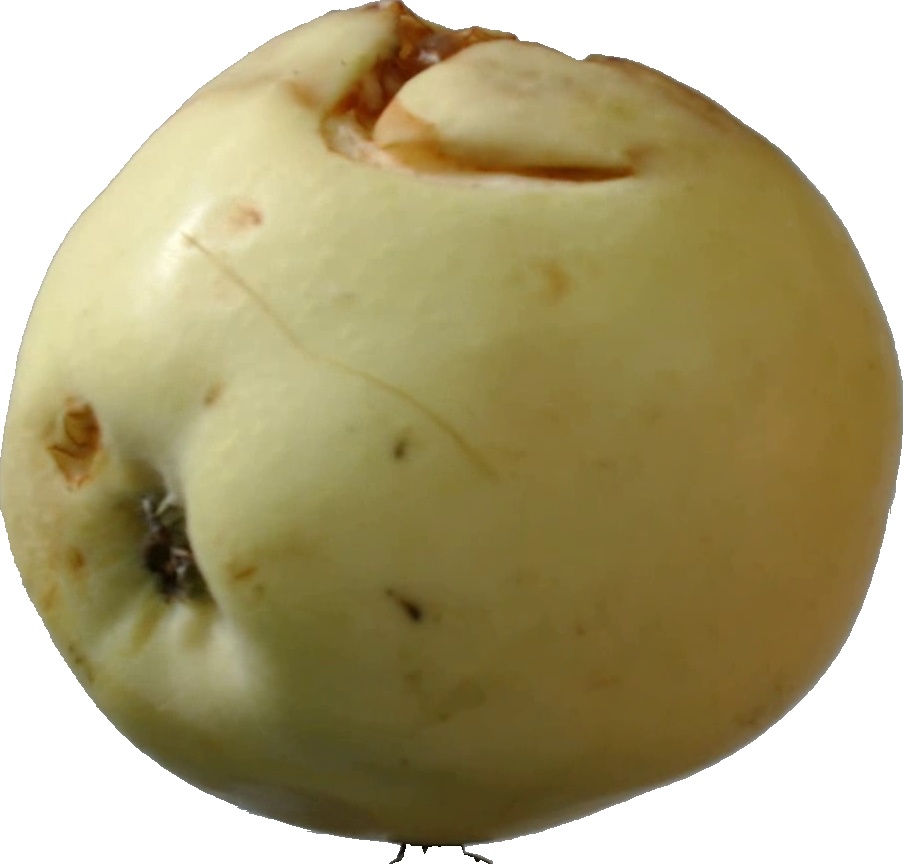
Label: apple_hit_1